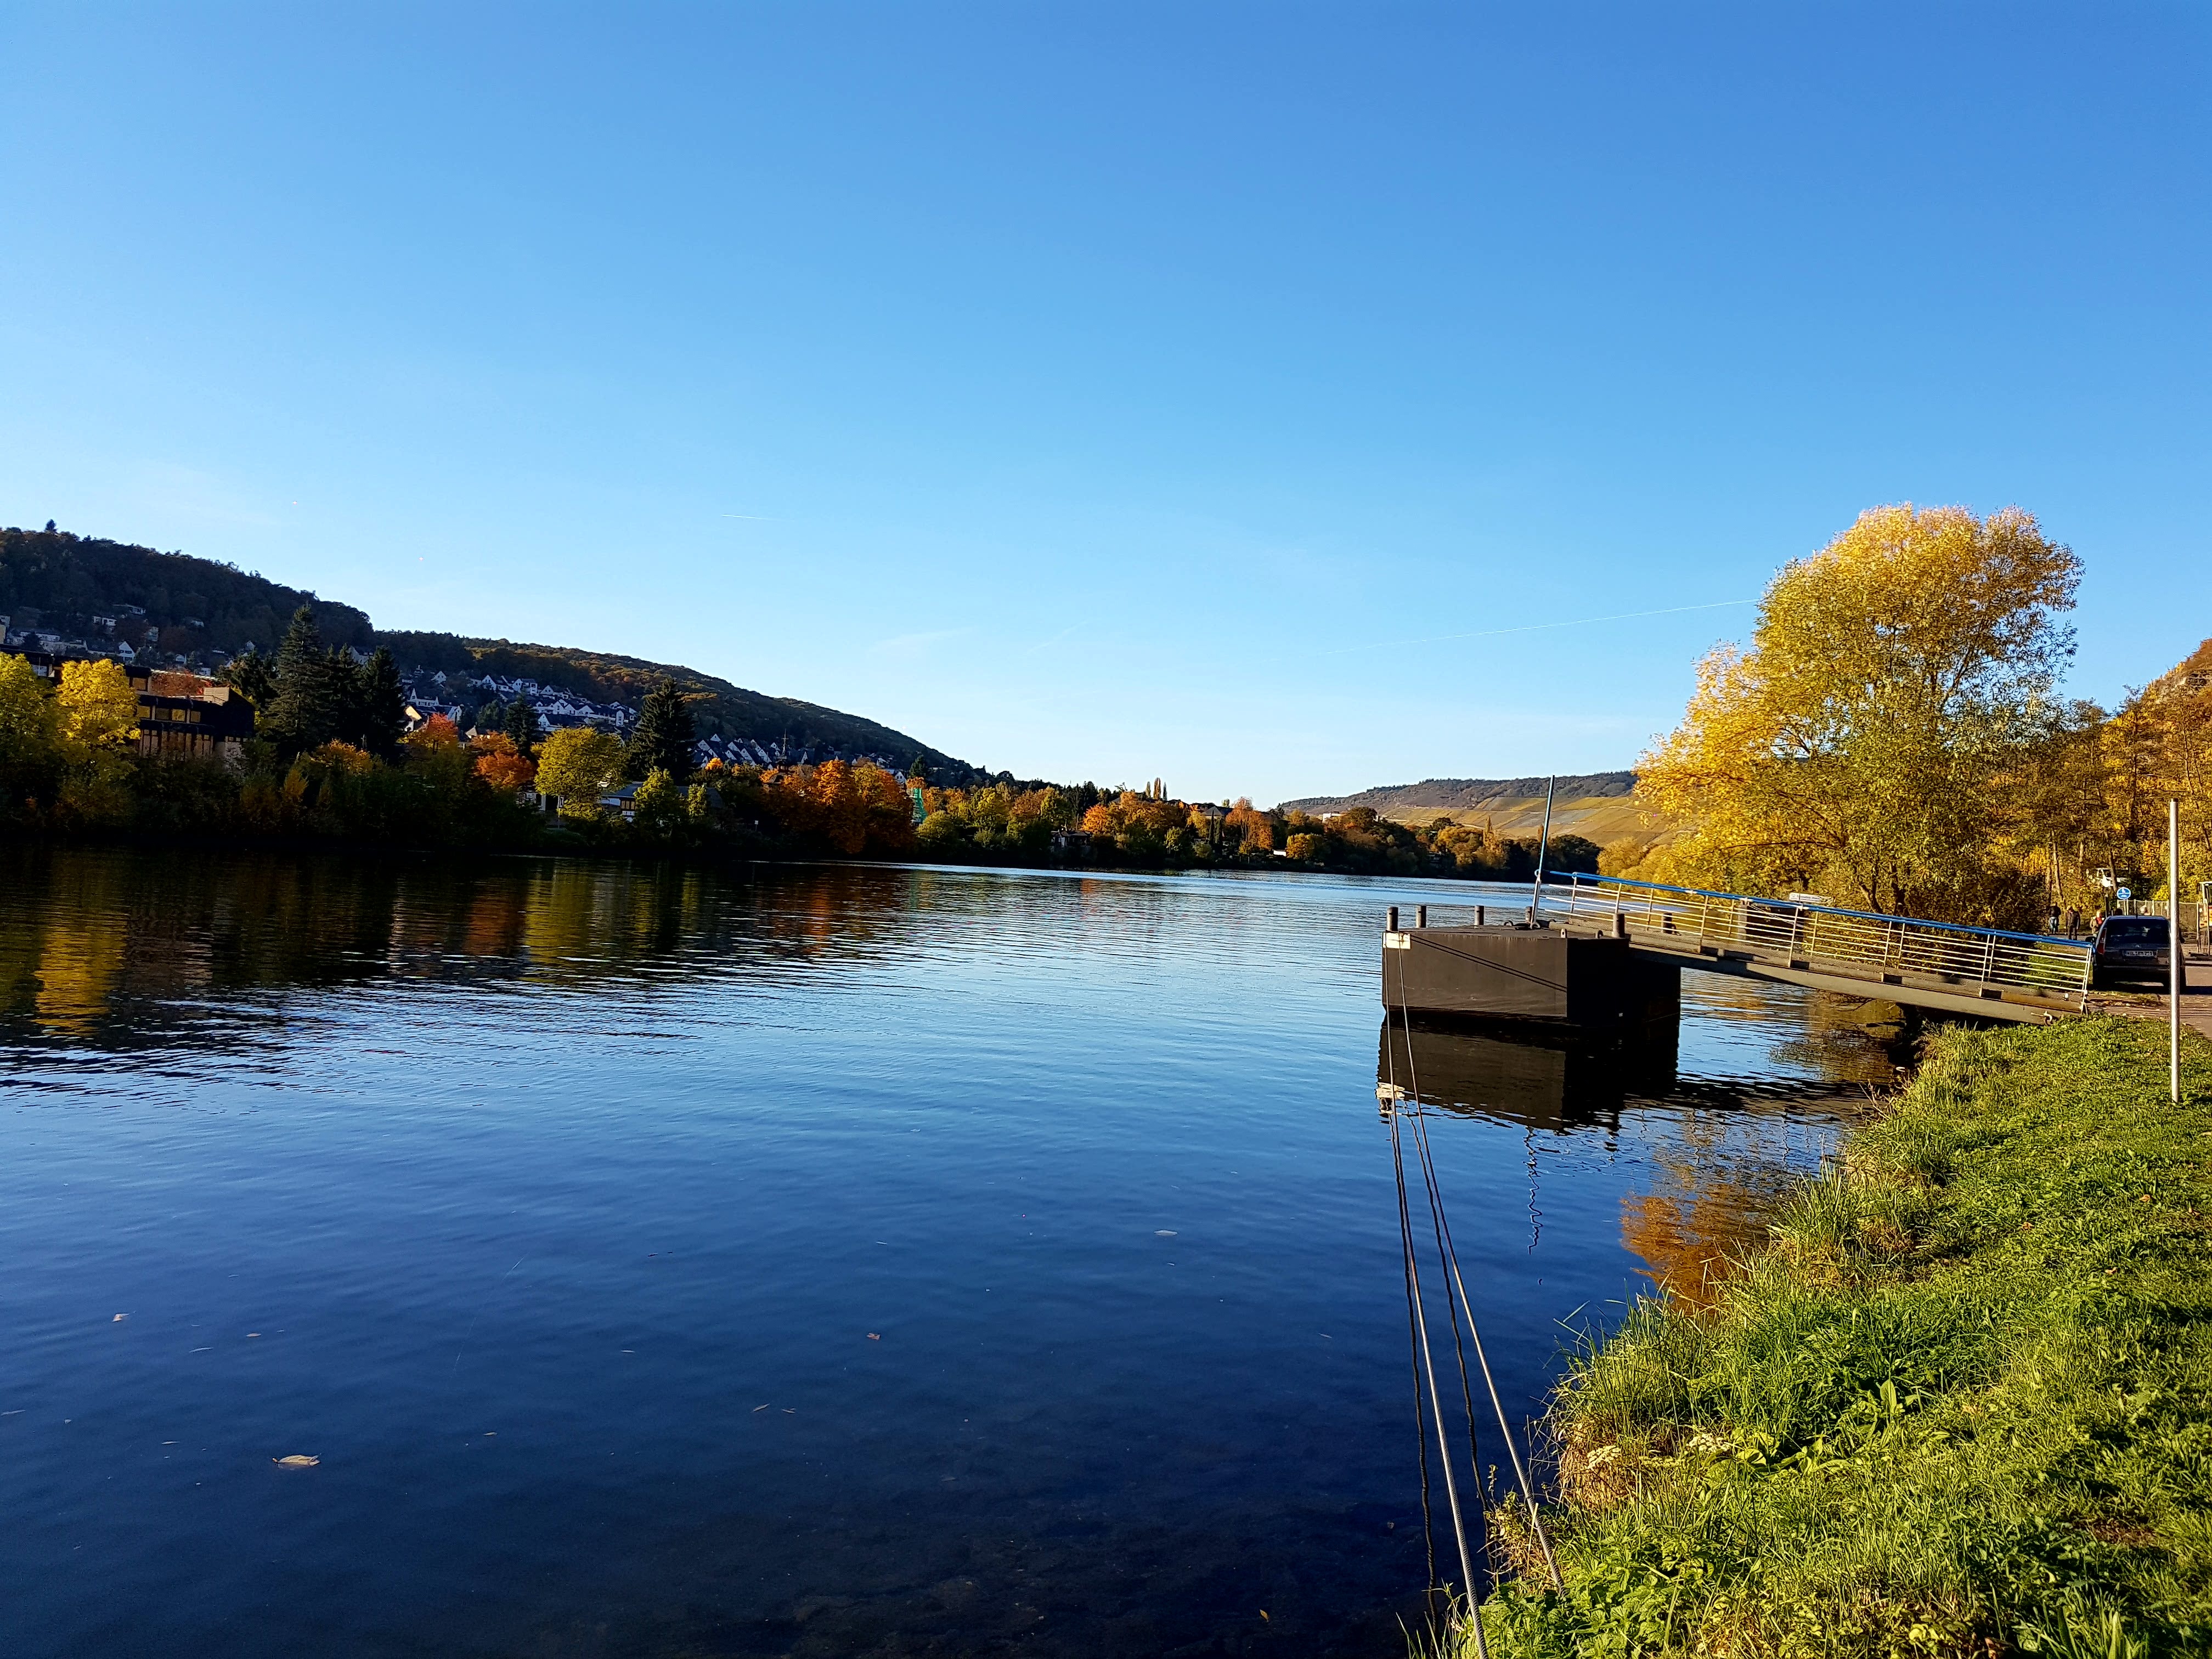
landscape, tree, water, nature, mountain, sun, morning, leaf, lake, river, dusk, evening, reflection, autumn, reservoir, season, waterway, body of water, loch, mosel, landform